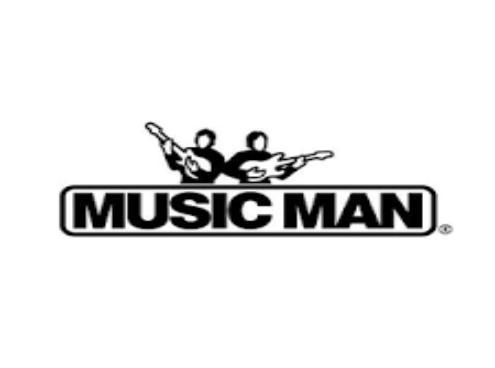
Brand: music man-2
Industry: Leisure